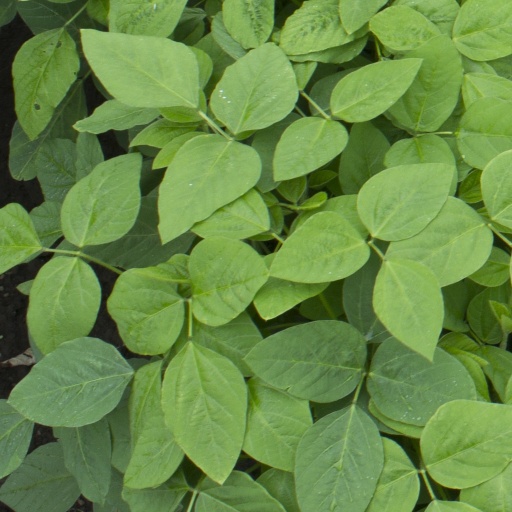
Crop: soybean